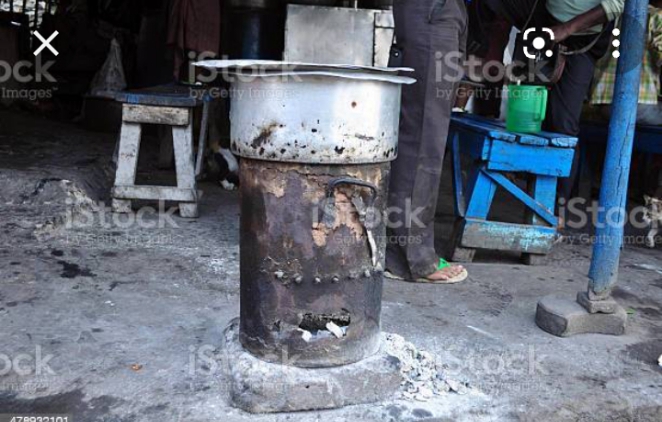
Lii ab furno la buñ teg, teg ci ab marmey, mel ni koy .mp3. Am na ku nekk Nale  wet ga. Ab baŋ nekk ci wetam.